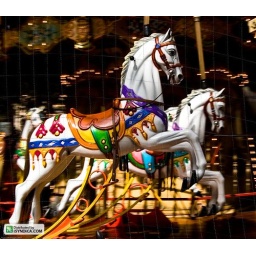
Two colourful wooden carousel horses taken in Provence France